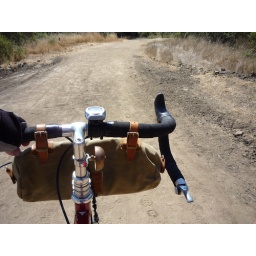
Navels-eye-view of riding the Riv Road at Windy Hill. That's a candy bar bag in which I carried the camera.